George Douglass House

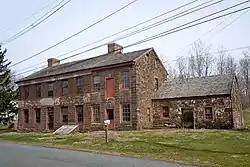
Douglass Mansion, March 2011

The George Douglass House is an historic home and store building which is located in Amity Township, Berks County, Pennsylvania.